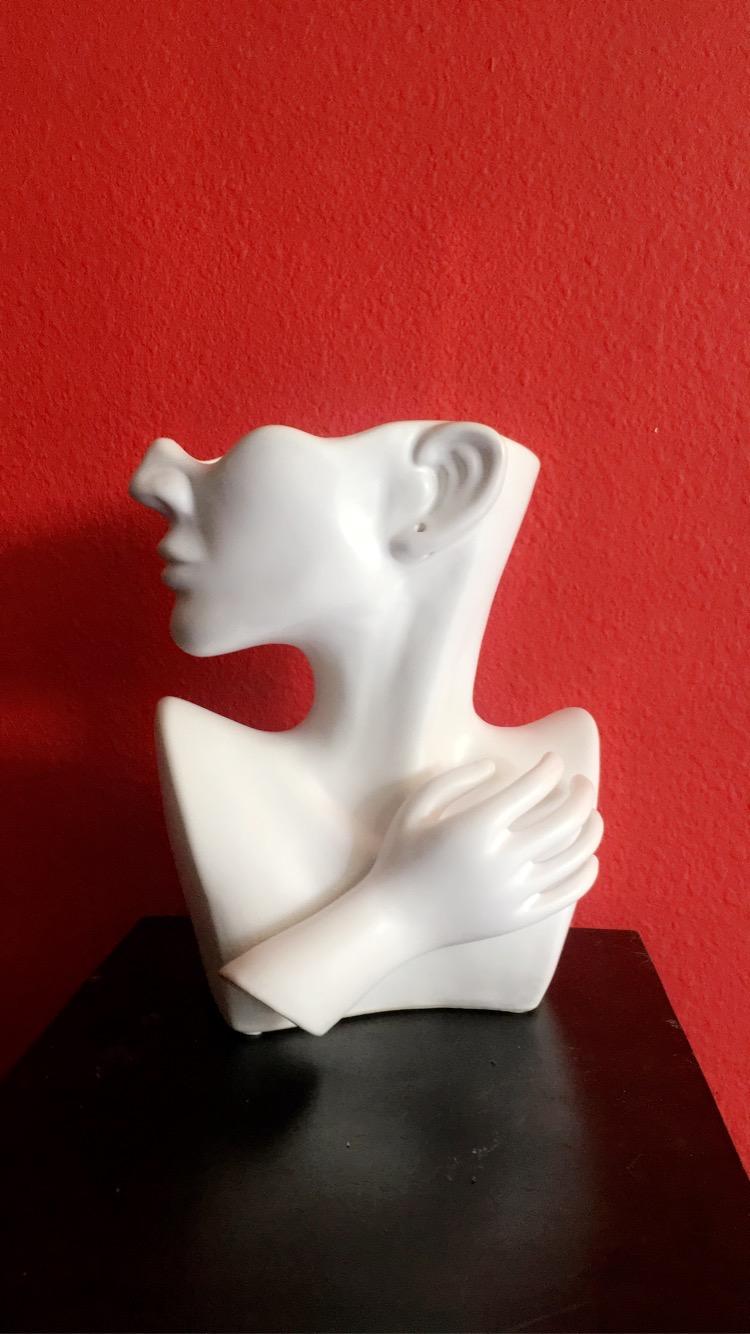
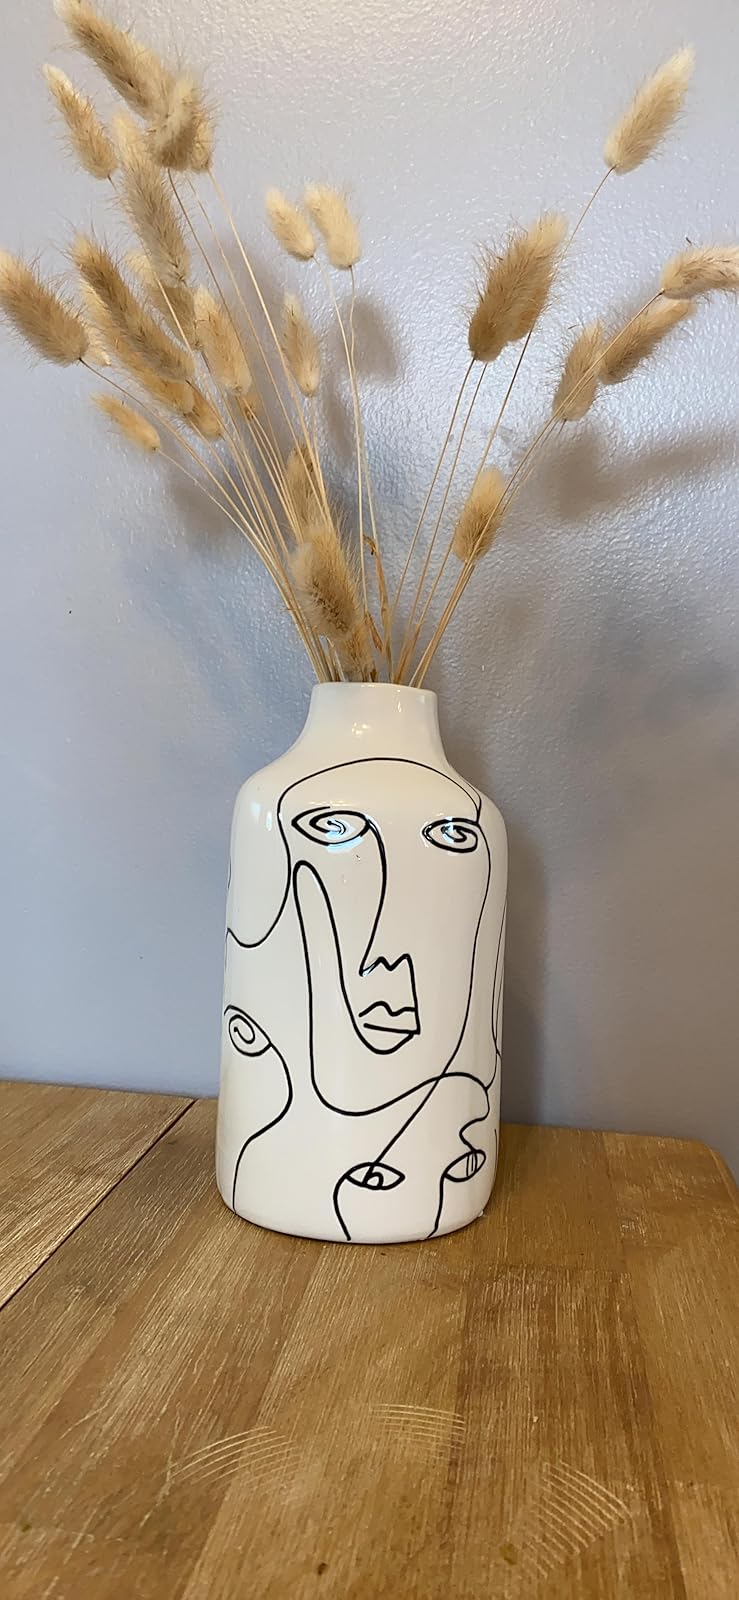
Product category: vase
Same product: no